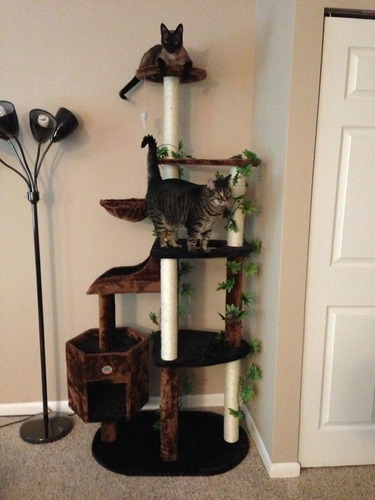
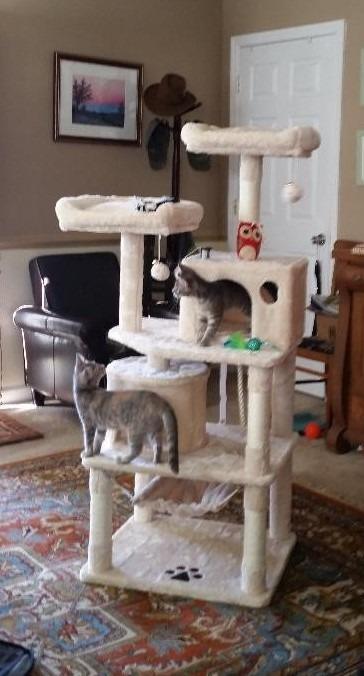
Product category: items_cat tree
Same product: no